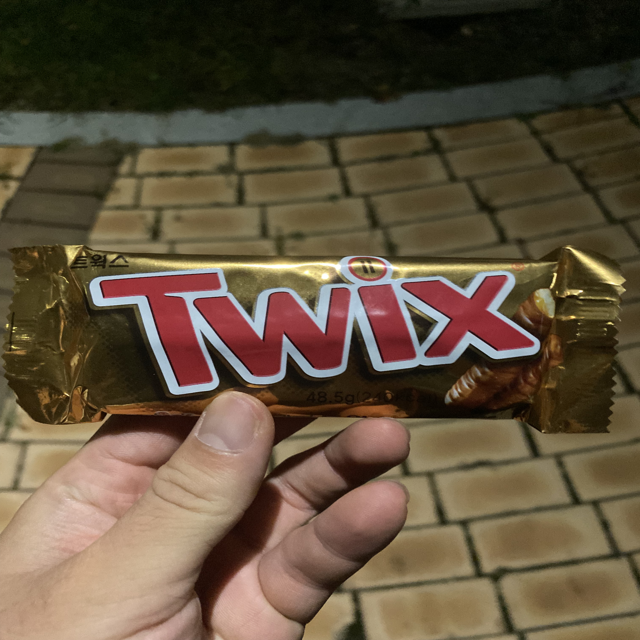
Label: plastics